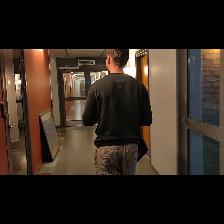
Label: Human